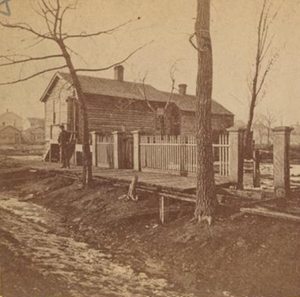
Catherine O'Leary, née le 1ᵉʳ janvier 1827 en Irlande et morte le 3 juillet 1895 à Chicago, est une immigrée d'origine irlandaise vivant à Chicago qui est devenue célèbre pour avoir été accusée à tort d'être responsable d'avoir accidentellement provoquée le Grand incendie de Chicago survenu le 8 octobre 1871.